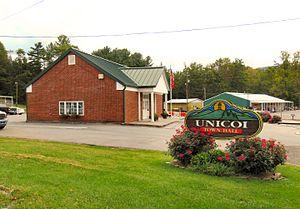
La ville américaine d’Unicoi est située dans le comté d'Unicoi, dans l’État du Tennessee. Selon le recensement de 2010, sa population s’élève à 3 632 habitants.